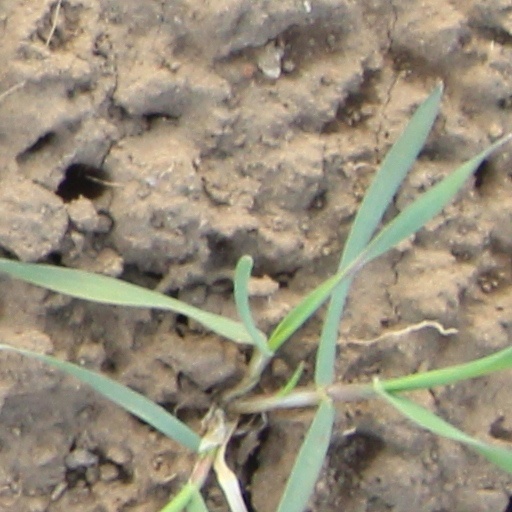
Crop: wheat